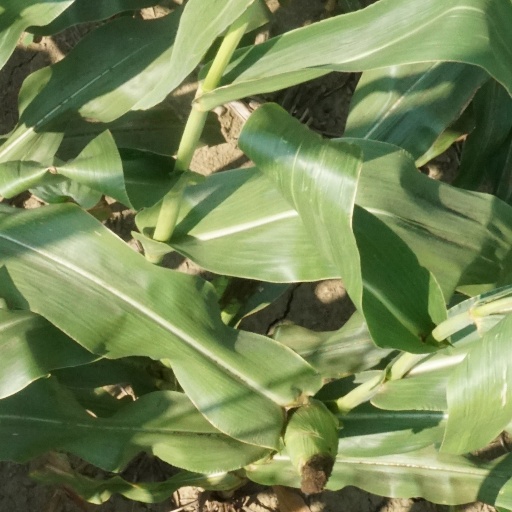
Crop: maize; corn